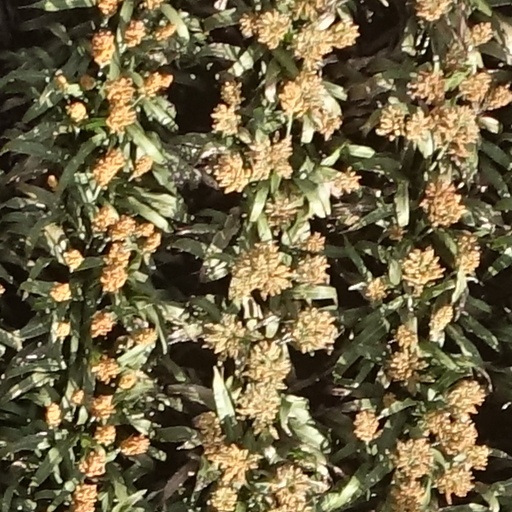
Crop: sorghum